Lars Ricken

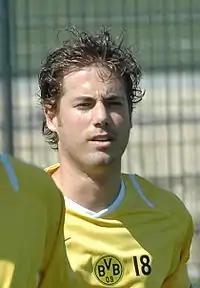
Ricken training with Borussia Dortmund in 2006

Born in Dortmund, Ricken joined local Borussia at an early age and made his Bundesliga debut on 8 March 1994 in a 1–2 home defeat against VfB Stuttgart, aged not yet 18. From the following season onward, he became a regular.